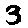
Label: 3